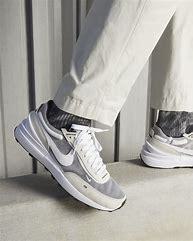
Brand: Nike
Model: Waffle One